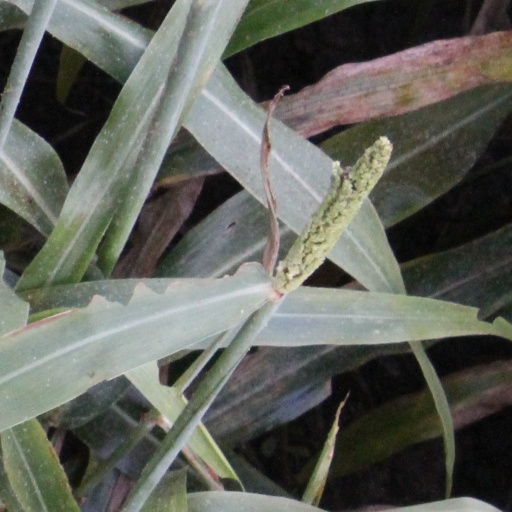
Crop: sorghum